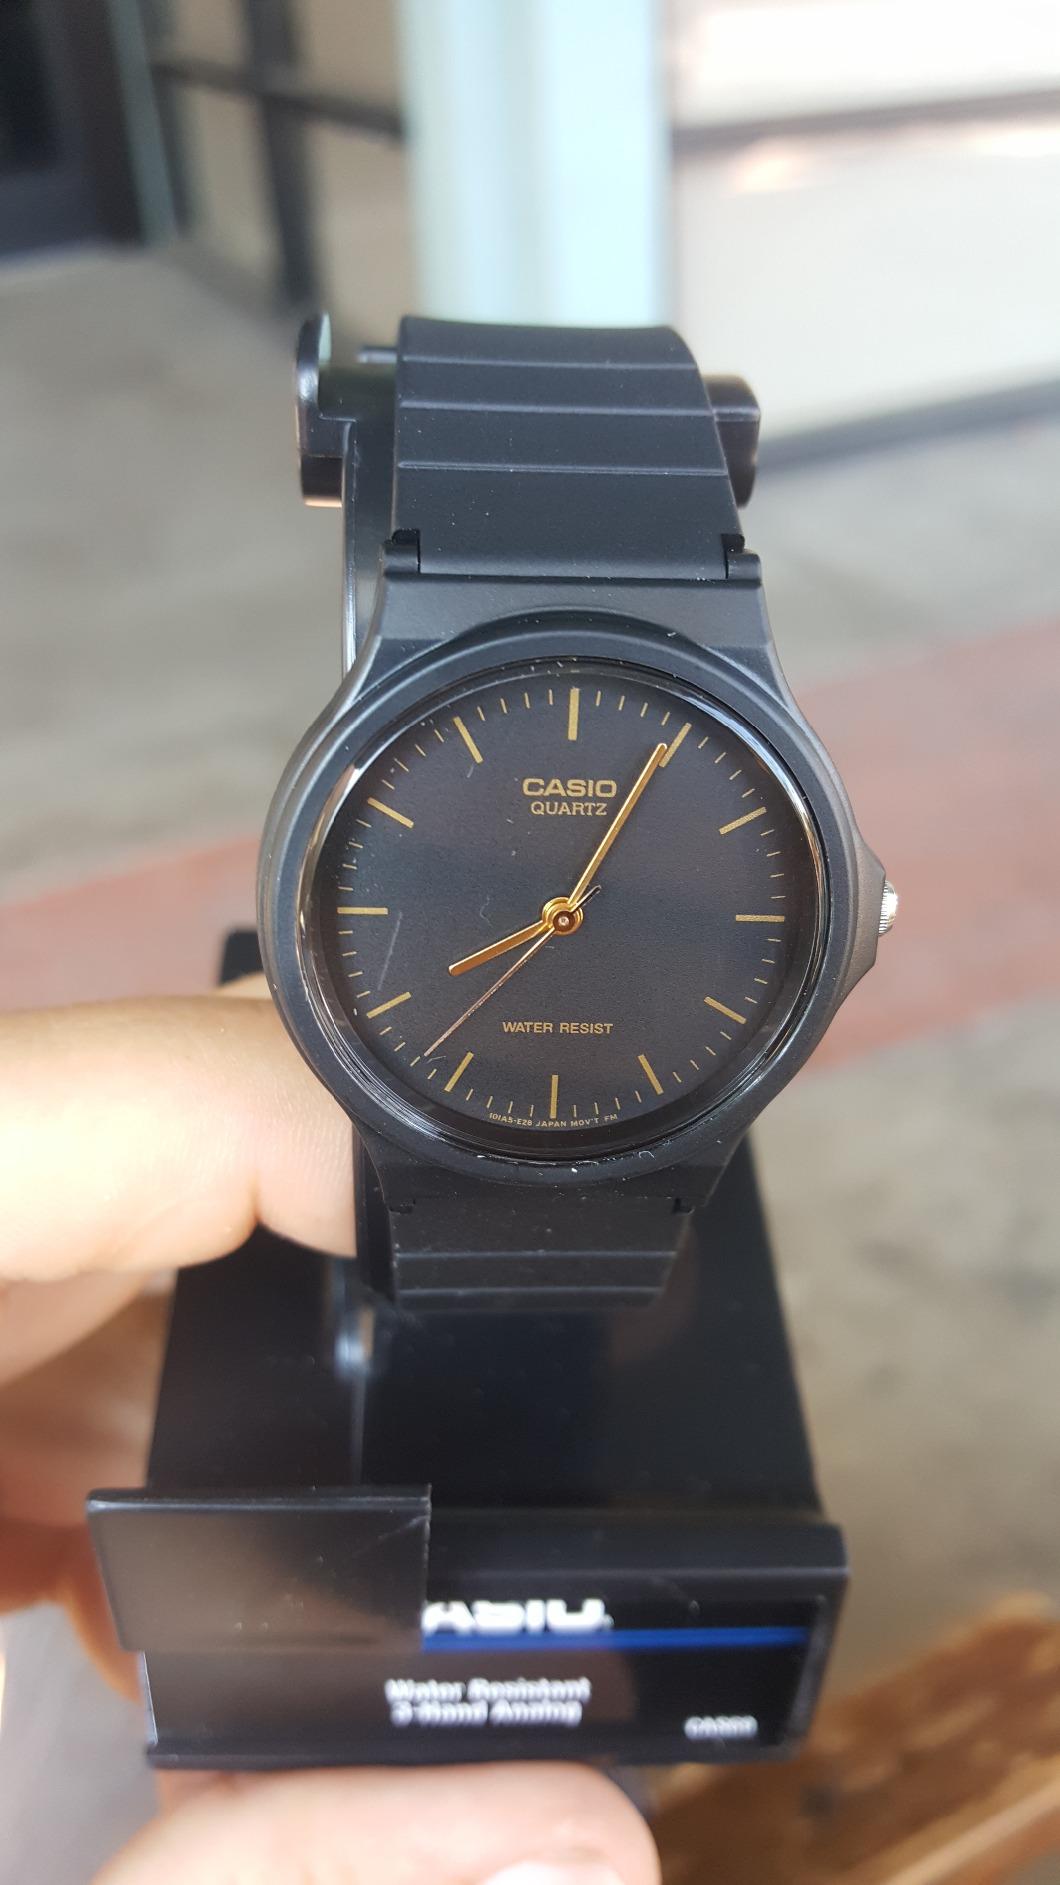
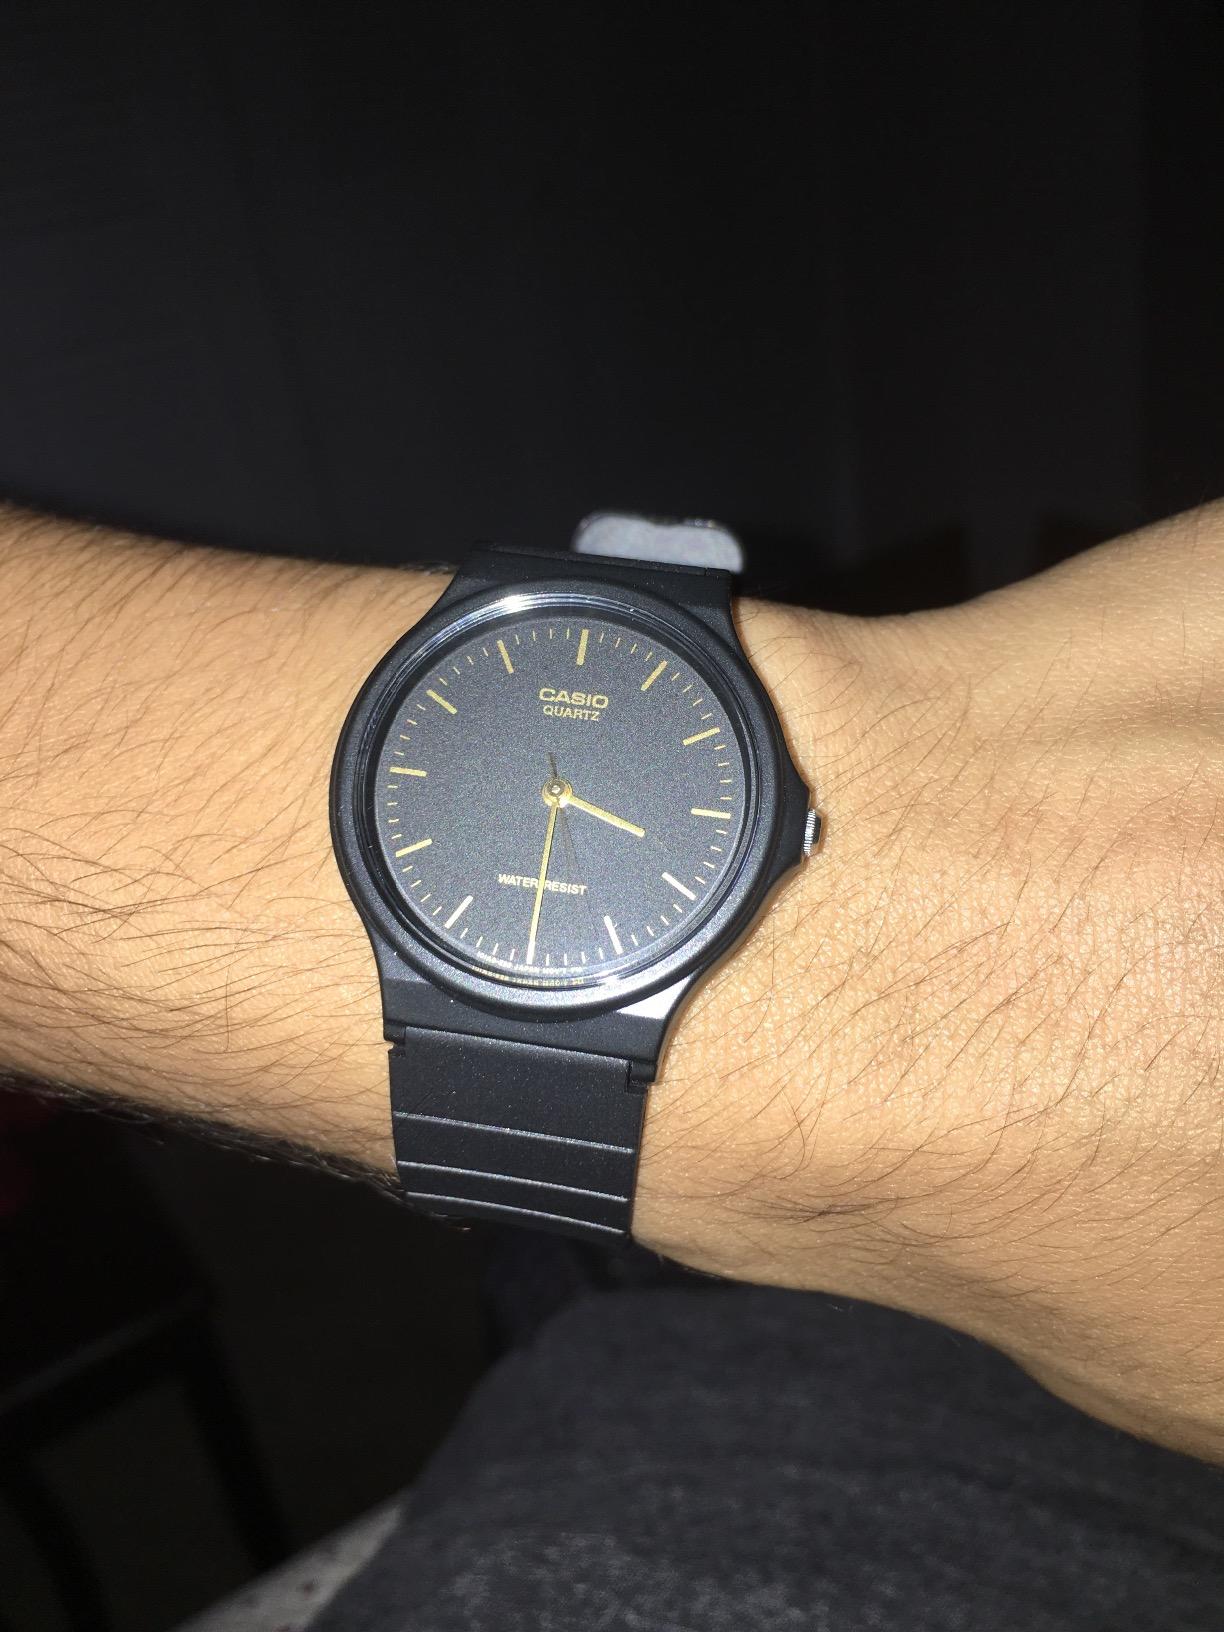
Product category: accessories_watch
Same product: yes